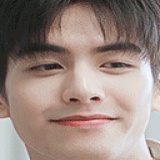
diễn viên Tống Uy Long